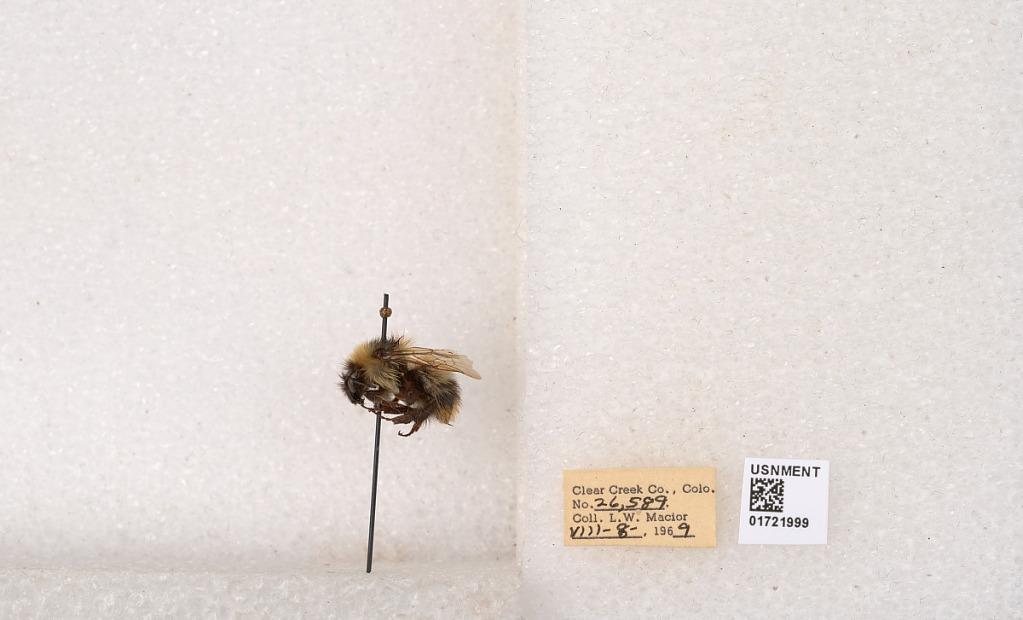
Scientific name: Bombus kirbyellus
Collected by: L. Macior
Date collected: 1969-8-8
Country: United States
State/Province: Colorado
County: Clear Creek
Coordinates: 39.6891, -105.644